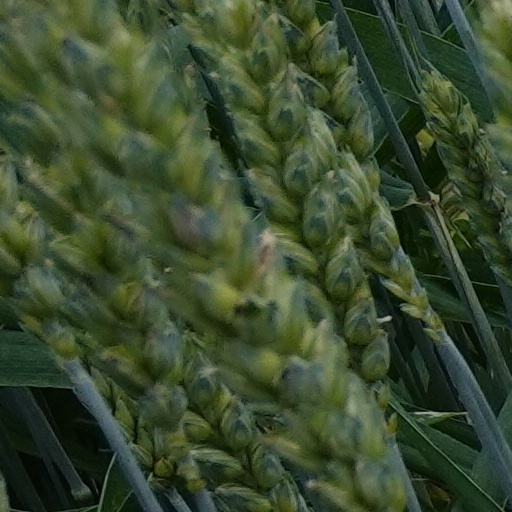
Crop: wheat